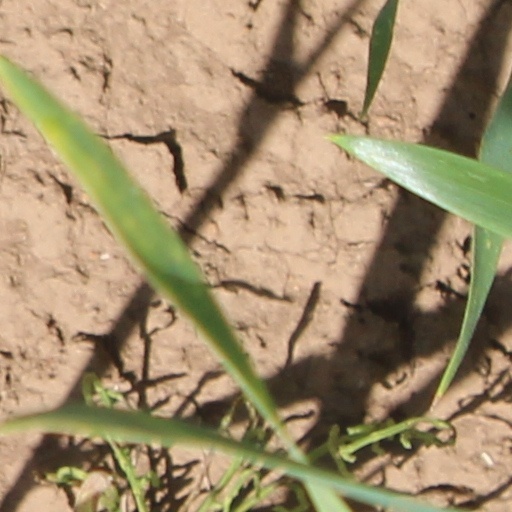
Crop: wheat